McDonnell CF-101 Voodoo

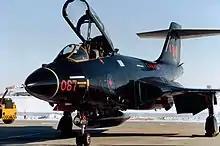
The EF-101B "Electric Voodoo" on its final deployment, 1987

Two Voodoos remained in service after the stand-down: the unique "EF-101B" "Electric Voodoo" electronic jamming aircraft and a single CF-101F trainer with 414 Squadron at North Bay, Ontario. The EF-101B was a conversion of a regular F-101B, incorporating the electronic jamming suite from an EB-57E Canberra. Only one aircraft was converted before the program was cancelled and this sole example was leased to Canada. The EF-101B was returned to the United States on 7 April 1987, while CF-101F 101006 made the world's last Voodoo flight on 9 April 1987, as it made a delivery flight from CFB North Bay to CFB Greenwood via CFB Bagotville and CFB Chatham for eventual display at CFB Cornwallis, Nova Scotia, where it decorated the parade square at the Recruit School. After CFB Cornwallis closed in 1995, 006 was moved to the Cornwallis Military Museum; in October 2013, due to corrosion and security concerns, 006 was donated to the Jet Aircraft Museum in London, Ontario, where it is presently undergoing refurbishment.